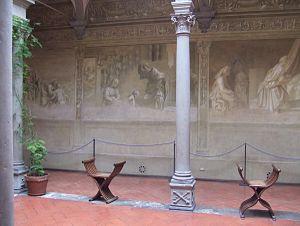
Fresque de la vie de saint Jean-Baptiste - cloître du Scalzo à Florence
Le cloître du Scalzo est un petit cloître qui donne sur la Via Cavour à Florence qui a comme principal intérêt un important cycle de fresques à qui il donne son nom.